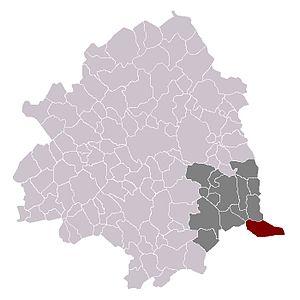
Mouchin dans son canton et son arrondissement
Mouchin est une commune française située dans le département du Nord en région Hauts-de-France.